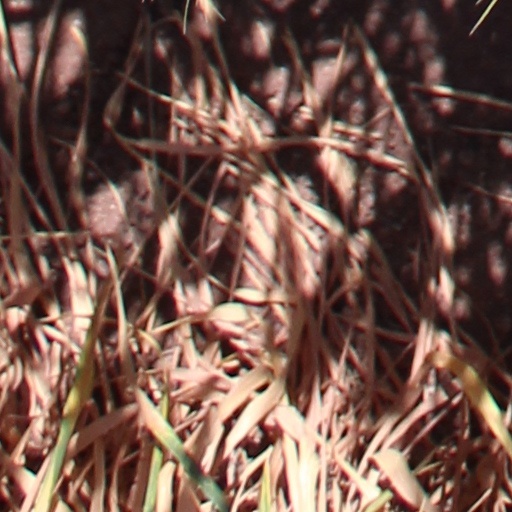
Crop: wheat